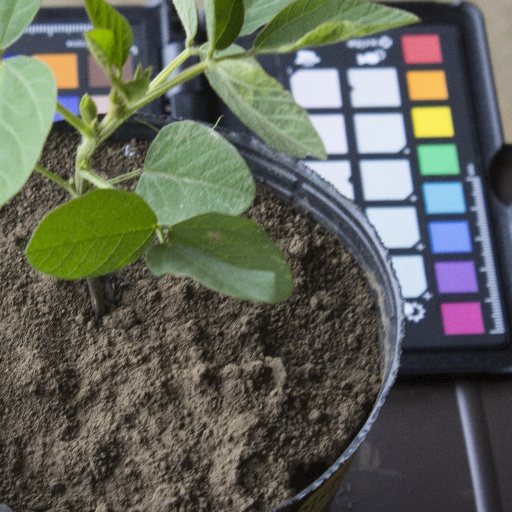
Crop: soybean